Rio Grande Southern Railroad

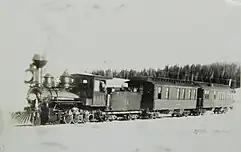
RGS C-16 #9, probably somewhere on Lizard Head Pass

The Rio Grande Southern Railroad (reporting mark RGS, also referred to as "The Southern") was a 3 ft (914 mm) narrow-gauge railroad which ran in the southwestern region of the US state of Colorado, from the towns of Durango to Ridgway, routed via Lizard Head Pass. Built by German immigrant and Colorado toll road builder Otto Mears, the RGS operated from 1891 through 1951 and was built with the intent to transport immense amounts of silver mineral traffic that were being produced by the mining communities of Rico and Telluride. On both ends of the railroad, there were interchanges with The Denver and Rio Grande Railroad (reporting mark D&RG(W), later known as the Denver and Rio Grande Western), which would ship the traffic the RGS hauled elsewhere like the San Juan Smelter in Durango.